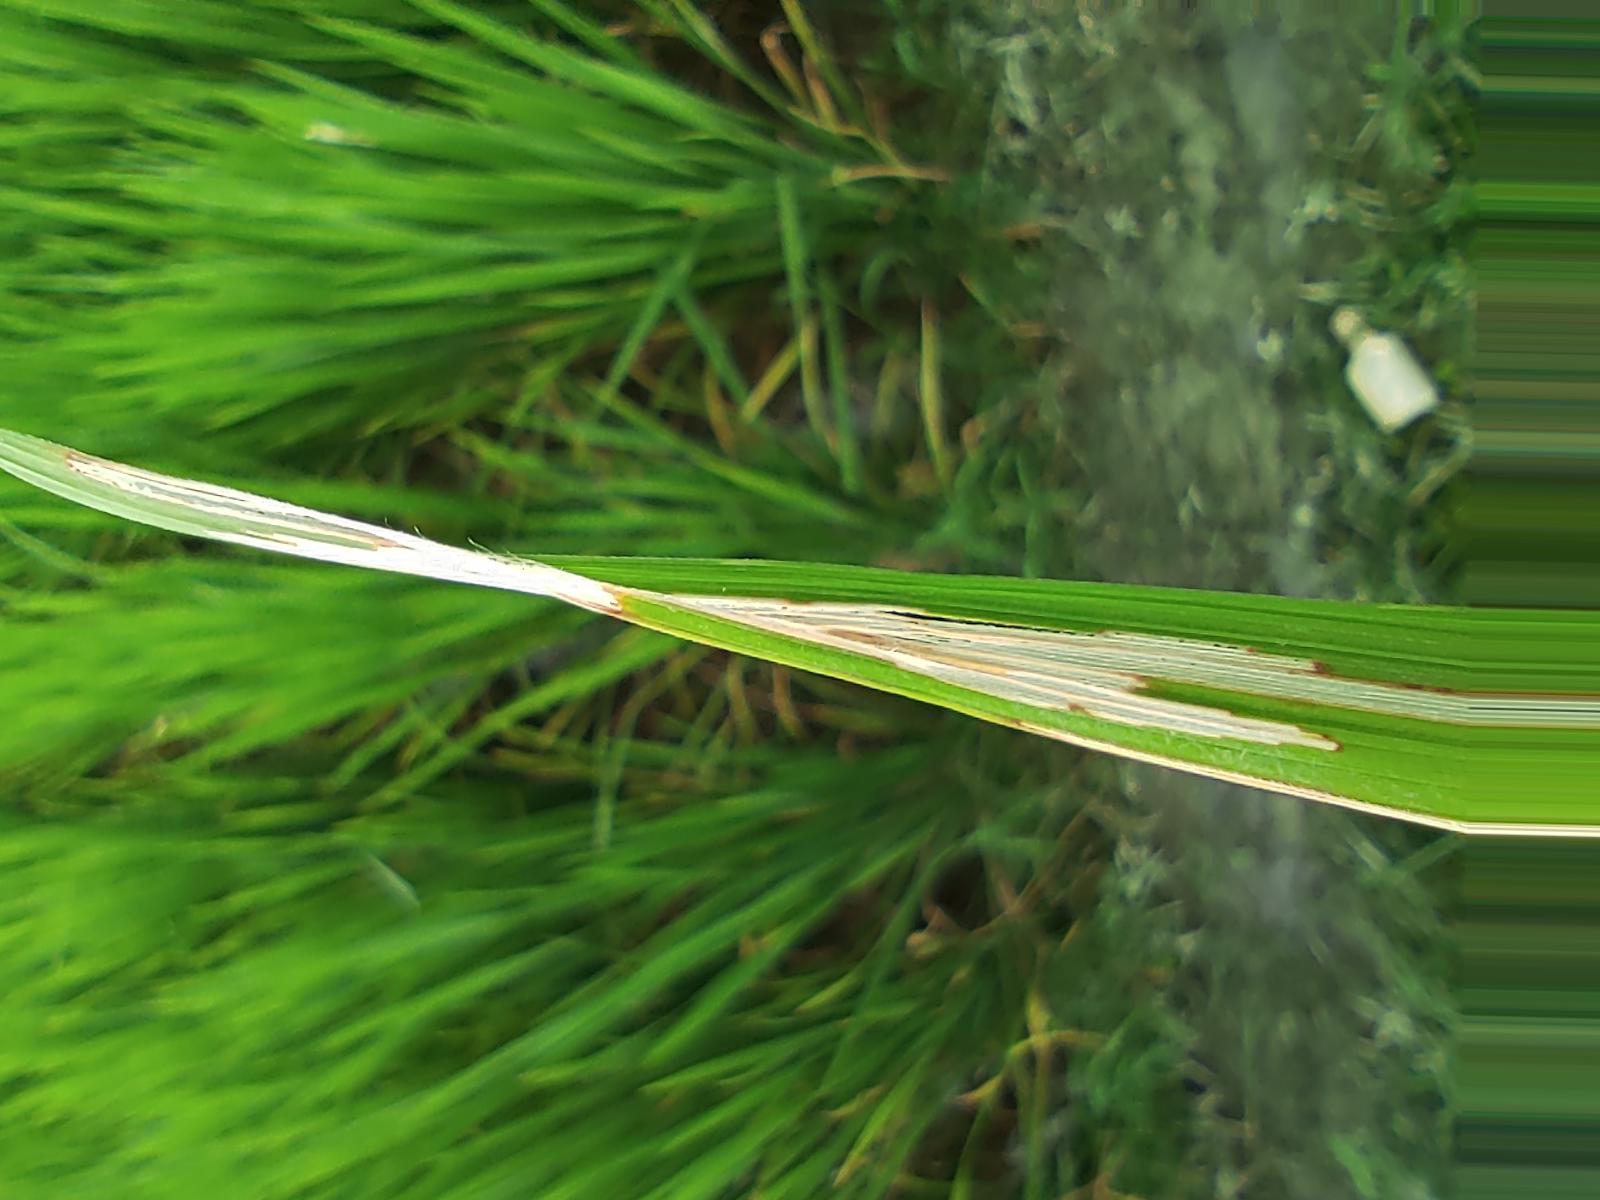
Nhãn: Sâu gai ( Hispa )